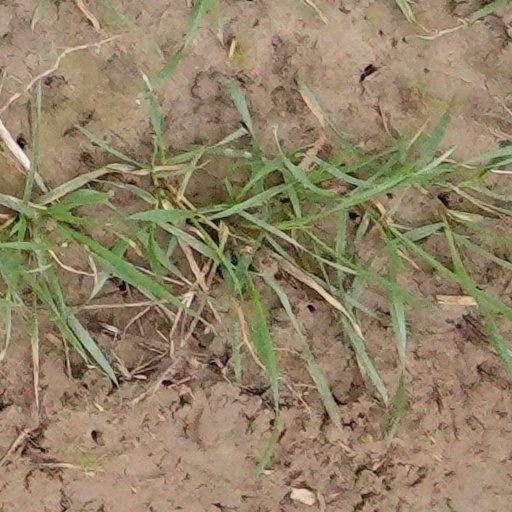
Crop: wheat